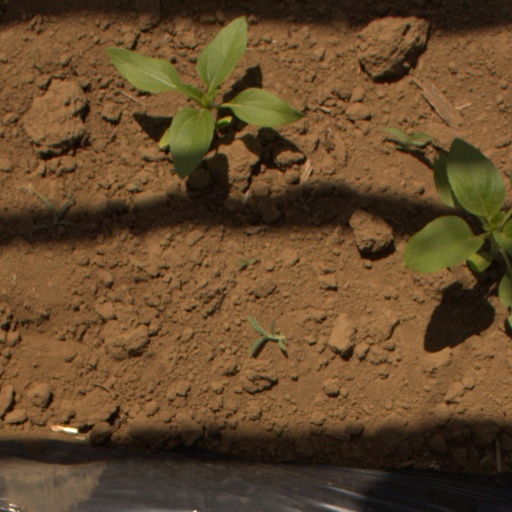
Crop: Jerusalem artichoke